The Farewell Waltz (1928 film)

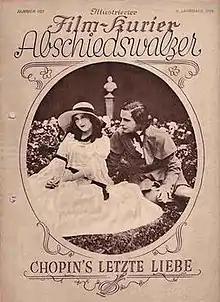
German poster

The Farewell Waltz (French: La valse de l'adieu) is a 1928 French silent biographical film directed by Henry Roussel and starring Pierre Blanchar, Marie Bell and Georges Deneubourg. The film's sets were designed by the art director Lucien Jaquelux.